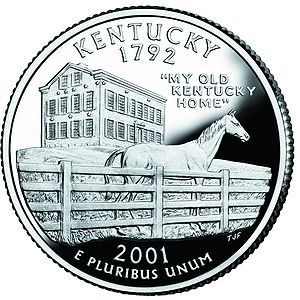
Kentucky Derby / Historie
En fuldblodshest er afbildet på bagsiden af en quarter præget i Kentucky.
Kentucky Derby er et hestevæddeløb, der afholdes hvert år i Louisville, Kentucky, i USA, den første lørdag i maj som afslutning af den to uger lange Kentucky Derby Festival. Løbet er i klasse I og er åbent for tre-årige fuldblodsheste, der løber over en distance på 1,25 miles på Churchill Downs. Hingste og vallakker bærer 126 pounds og hopper 121 pounds.